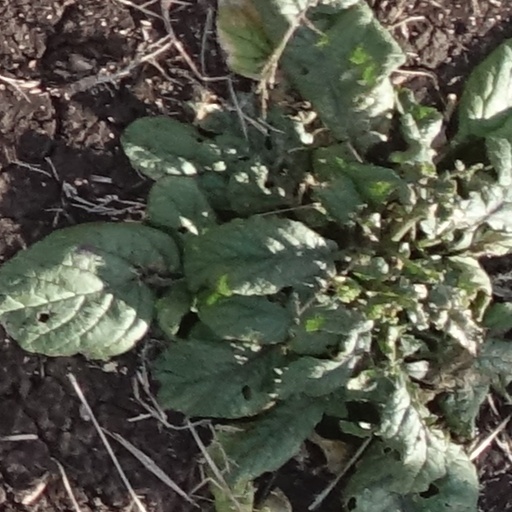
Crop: sorghum